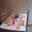
Label: table